Northern Bullants

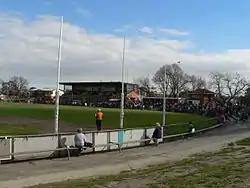
Preston City Oval, the traditional home of the Bullants

With Northcote joining the Association in 1908, pressure was applied for the two neighbouring clubs to merge and the VFA forced the issue early in 1912. Preston officials encouraged their players to move, but diverted all the club's trophies and assets to the junior Preston Districts Football Club, which had acted as its reserves team. Northcote became known as the Northcote and Preston Football Club (or simply Northcote-Preston) for the next few years, but it played its games in Northcote, retained Northcote's colours, and its team in the VFA continued to be known as Northcote. The merged entity is considered a continuation of the Northcote Football Club.